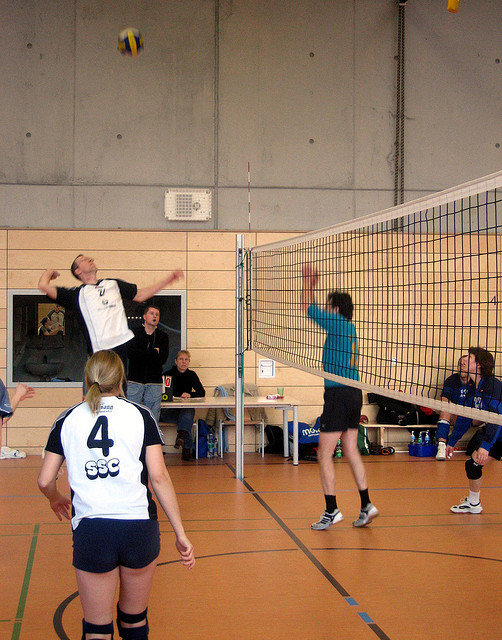
một nam vận động viên bóng chuyền đang chuẩn bị đánh bóng